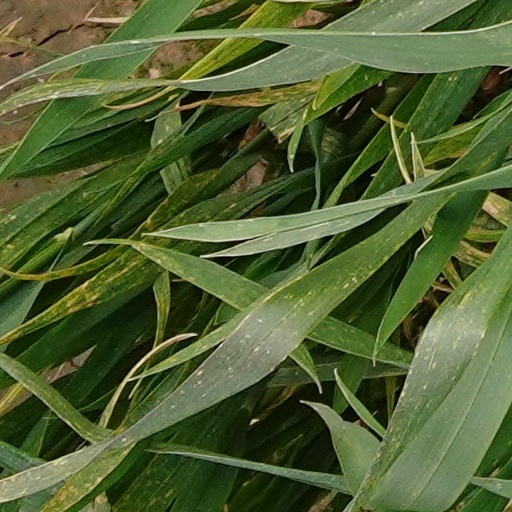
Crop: wheat